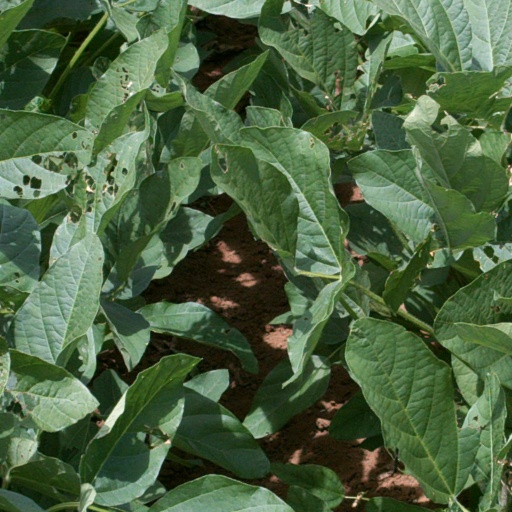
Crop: soybean